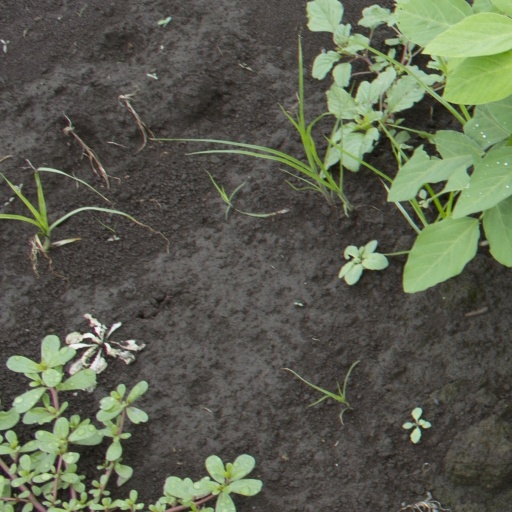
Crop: soybean